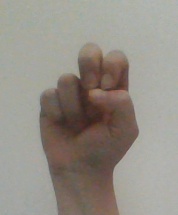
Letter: gaaf